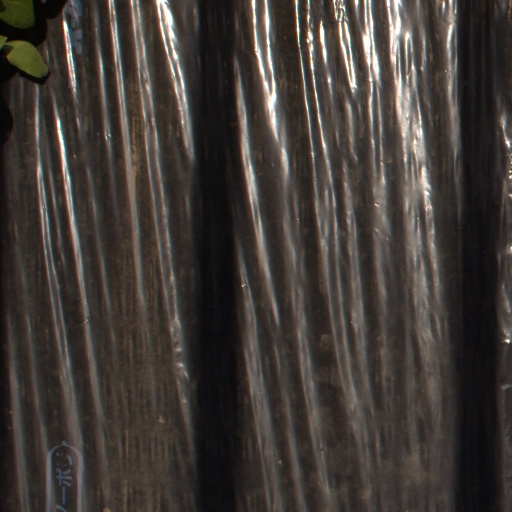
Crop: Jerusalem artichoke